Carrauntoohil

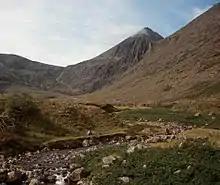
Carrauntoohil (r) from Hag's Glen, with the Devil's Ladder path to the col between Carrauntoohil (r) and Cnoc na Toinne (l) visible in the distance

The climber and author Jim Ryan noted in his 2006 book "Carrauntoohil and MacGillycuddy's Reeks" that the actual mountain of Carrauntoohil, including most of the Hag's Glen, is in private ownership. The freehold is owned by four families: Donal Doona, John O'Shea, John B. Doona, and James Sullivan. Their great-grandfathers bought the land from the Irish Land Commission, "paying the sum of eleven shillings and two pence (€0.70 in today's money), twice a year for many decades". Ryan's book commended the owners for providing access over the years, despite damage to their farms.